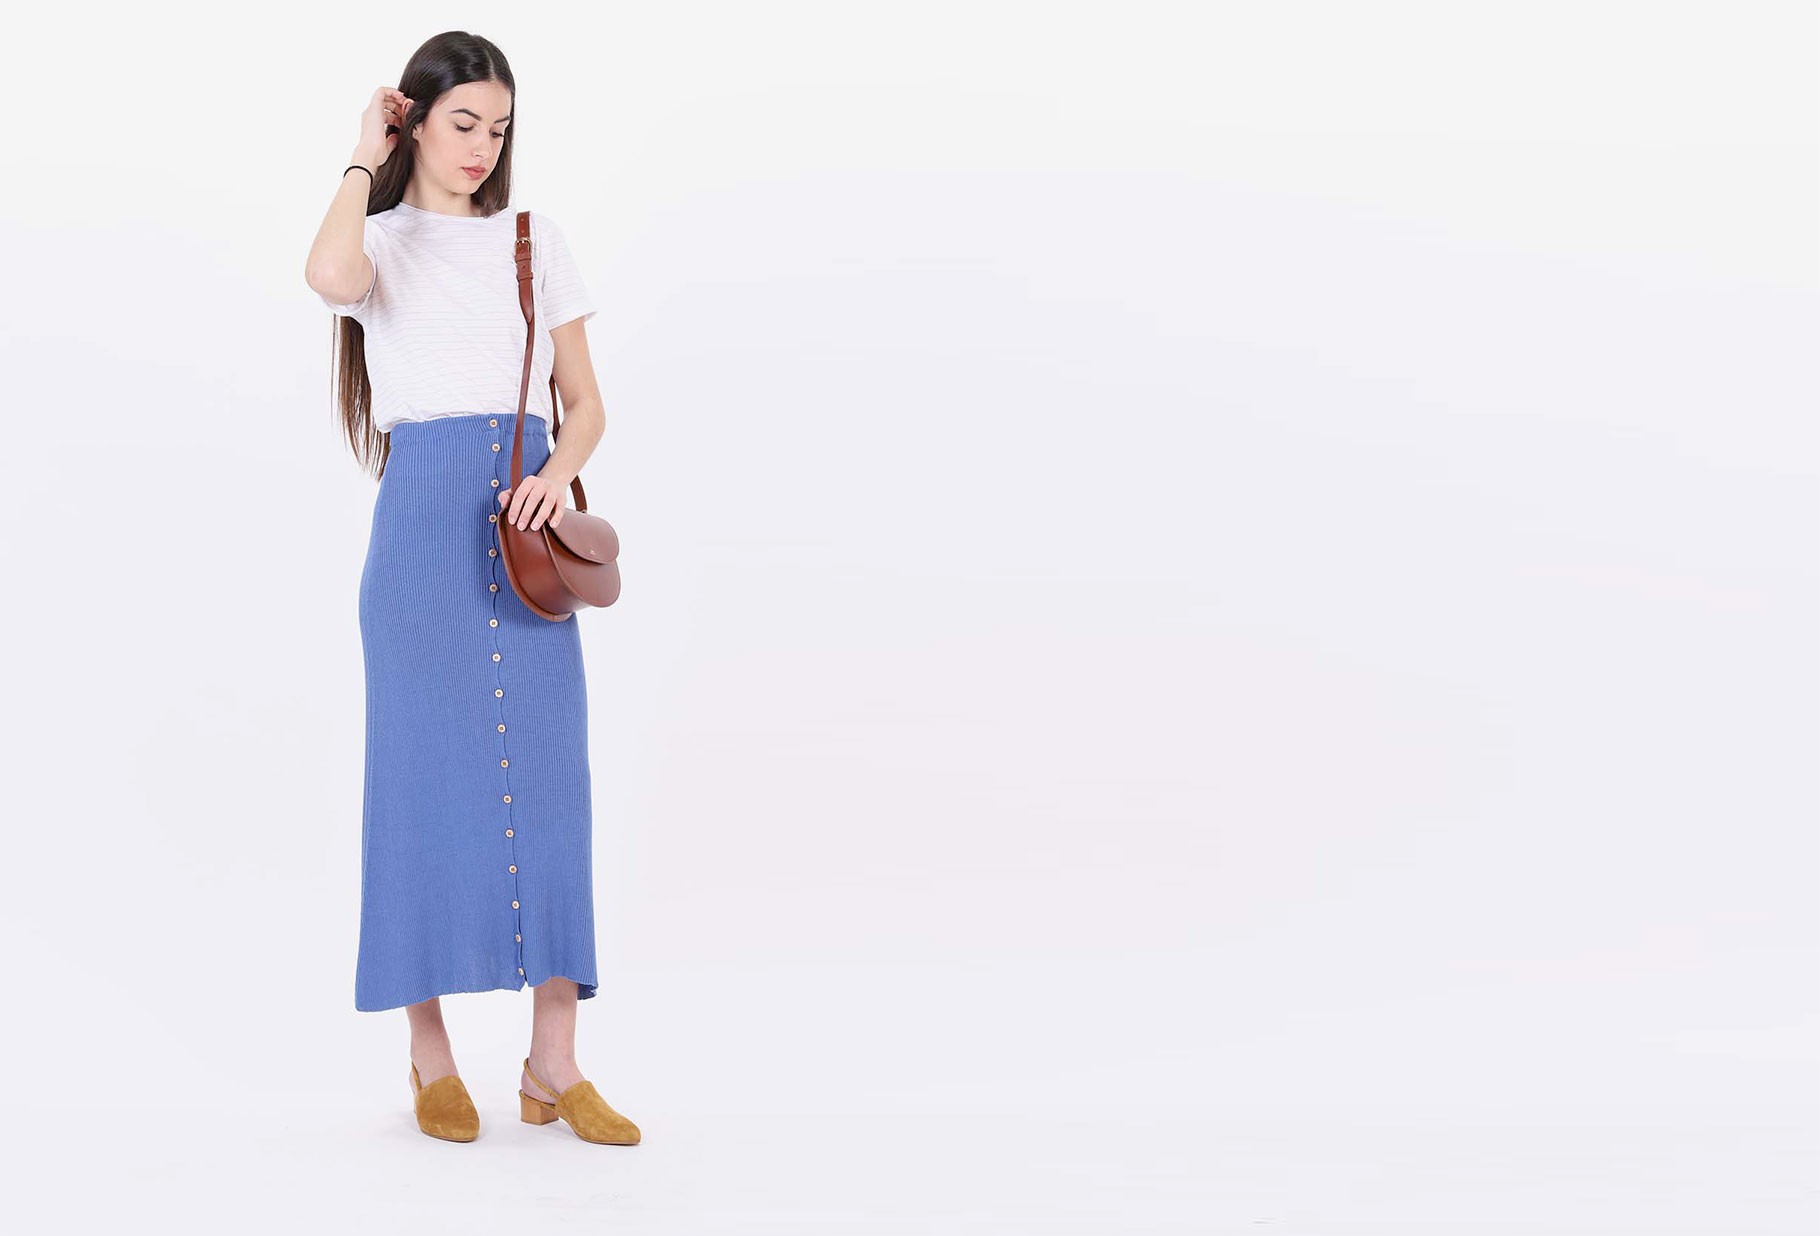
Gender: women